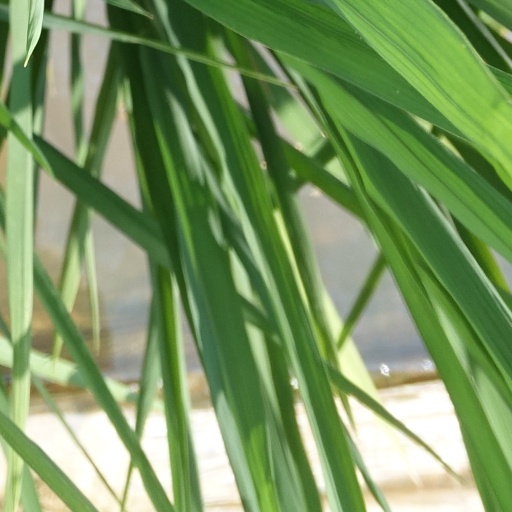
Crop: rice